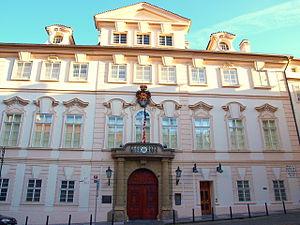
La famille des comtes de Schönborn est une dynastie de la Haute noblesse du Saint-Empire romain germanique, dont plusieurs représentants ont exercé des fonctions religieuses éminentes à l'époque moderne. Elle bénéficiait dès 1701 d'une immédiateté impériale dans le comté de Wiesentheid.
Le Palais Schönborn, situé à Malá Strana, quartier du centre de Prague, abrite l'actuelle Ambassade des États-Unis auprès de la République Tchèque. Richard Crane, petit-fils d'un millionnaire de Chicago, qui avait acquis le palais à la fin de la Première Guerre Mondiale, a vendu l'immeuble, en 1925, au Gouvernement des États-Unis pour la somme de 117 000 $.